Lucie Šafářová

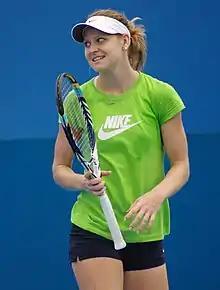
Šafářová in 2012

Šafářová reached the quarterfinals in Sydney, but lost to Li Na in two sets. She was taken out in the first round of the Australian Open by Christina McHale. On 23 March 2012 at the Miami Open, she lost to Heather Watson of Great Britain in a match lasting one hour, 20 minutes. The young British player was ranked No. 129 in the world. At the London Olympics, Šafářová competed in the women's singles and the women's doubles, but lost in the first round of both competitions. She reached the semifinals of the Canadian Open in Montreal, where she lost to Li Na in three sets. With this result, she was ranked well within the top 20 for the first time in her career. In 2012, she also helped the Czech team defend its Fed Cup title. She won both her singles matches against Ana Ivanovic and Jelena Janković in the final against Serbia. Her victory against Janković clinched a 3–1 victory for the Czechs.